Kinross-shire

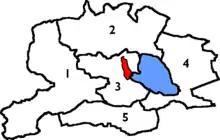
The civil parishes of Kinross-shire from 1891. The burgh of Kinross is shown in red, Loch Leven in blue.

The county was anciently divided into a number of parishes: Cleish, Orwell (containing the market town of Milnathort), Kinross and Portmoak were entirely in Kinross-shire. The parishes of Arngask, Fossoway, Tulliebole and Forgandenny were partly in Perthshire. From 1845 they were used for local government purposes and governed by parochial boards.